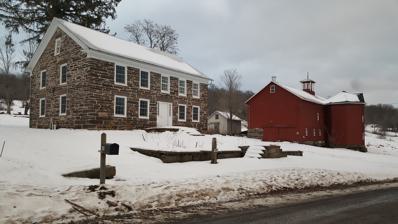
Building: Loomis Family Farm
Country: United States of America
Year built: 1833
United States historic place Loomis Family Farm U.S. National Register of Historic Places Show map of New York Show map of the United States Location 414 S. Tyner Rd., Oxford, New York Coordinates 42°25′27″N 75°39′58″W / 42.42417°N 75.66611°W / 42.42417; -75.66611 Area 140.9 acres (57.0 ha) Built 1832 ( 1832 ) , c. 1879 Architectural style Early Republic NRHP reference No. 14000329 Added to NRHP June 13, 2014 Loomis Family Farm , also known as the Loomis-Sharpe Farm, is a historic home and farm located at Oxford , Chenango County, New York . The farmhouse was built in 1832 and is a two-story, five-bay sandstone residence with a center entrance.  Also on the property are the contributing dairy barn and silo (c. 1879), a carriage barn (c. 1870s), a corn crib / granary (c. 1871), a small barn (c. 1870s), a smokehouse , a spring-fed water trough, a well with a stone lid, a milk cooler, a stone horse barn foundation, and the ruins of a sugar house. It was added to the National Register of Historic Places in 2014. References